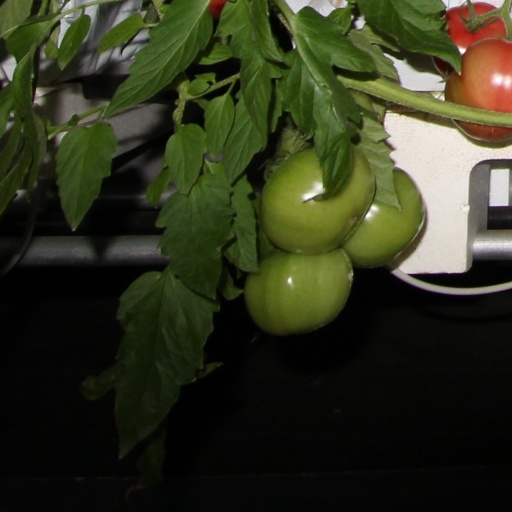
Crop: tomato